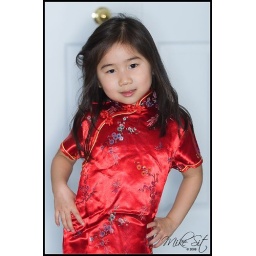
Lexie modelling a red chinese dress she will be wearing for her cousin's wedding in March as a flower girl.